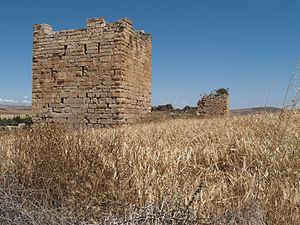
Cette liste des sites archéologiques de Tunisie donne un aperçu des sites archéologiques répartis sur le territoire de l'actuelle Tunisie.
Cette liste des monuments classés du gouvernorat de Béja est une liste des monuments historiques et archéologiques protégés et classés du gouvernorat de Béja, établie par l'Institut national du patrimoine de Tunisie.